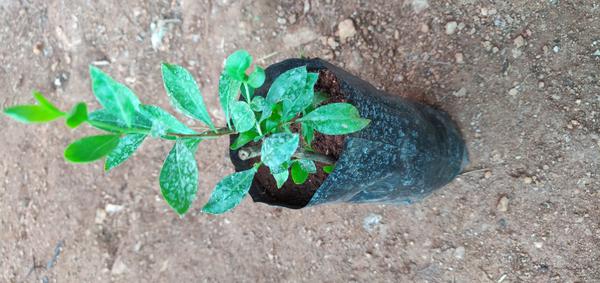
Plant: Henna